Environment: real
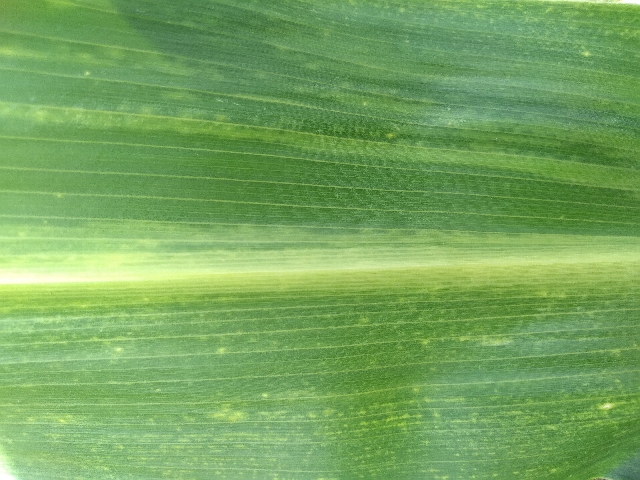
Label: lethal_necrosis